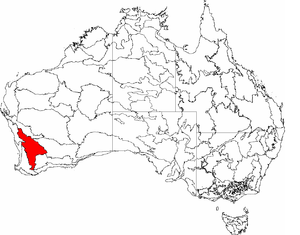
L’Avon Wheatbelt est une région de l’Interim Biogeographic Regionalisation for Australia située en Australie-Occidentale et faisant partie de la plus vaste écorégion Forêts et maquis du Sud-Ouest australien.